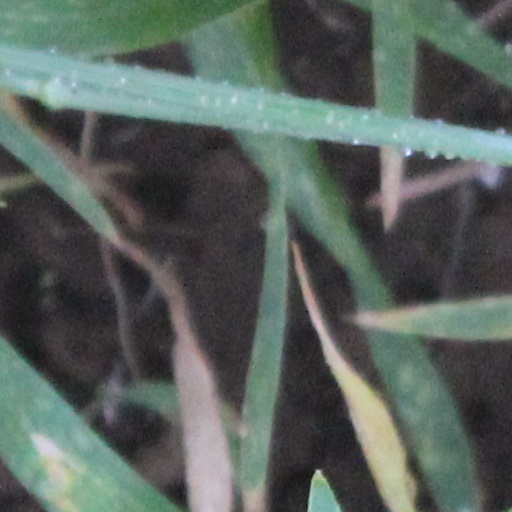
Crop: wheat